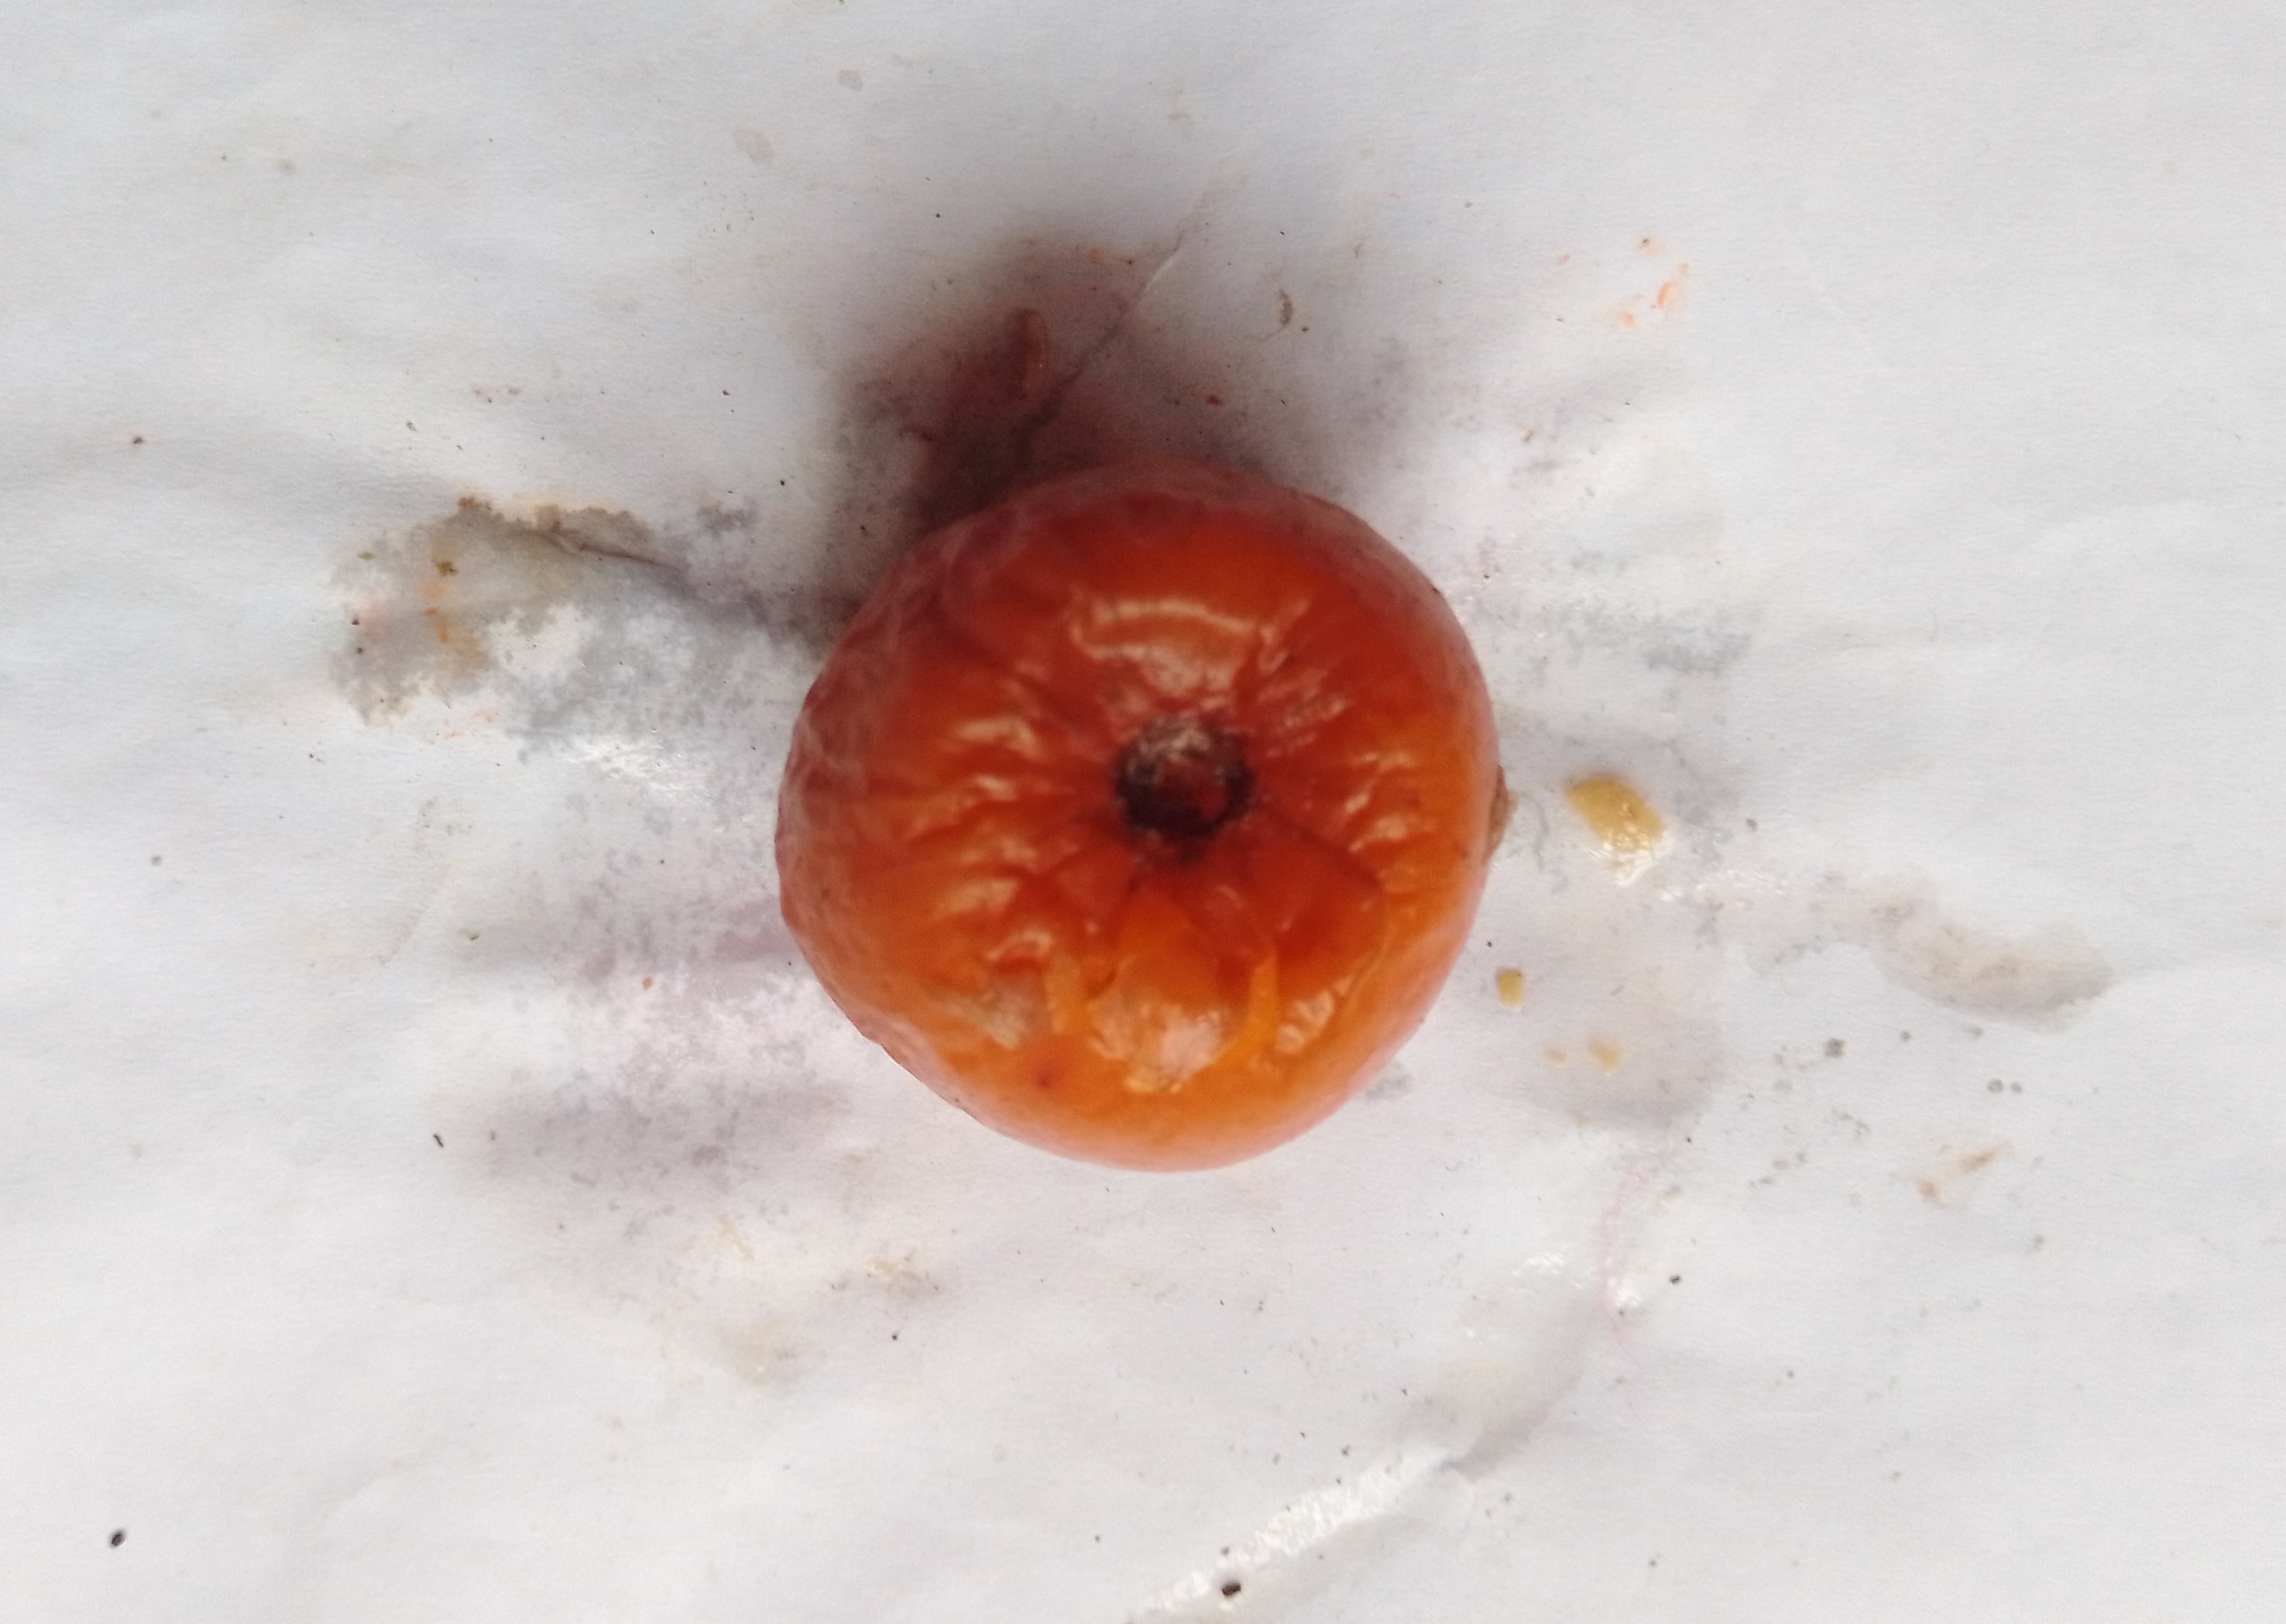
Fruit: jujube
Condition: rotten